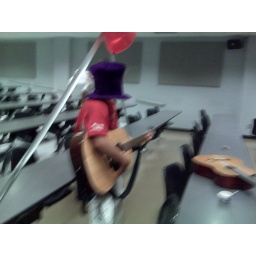
Eric plays guitar with face covered by hat